List of regional characteristics of European cathedral architecture

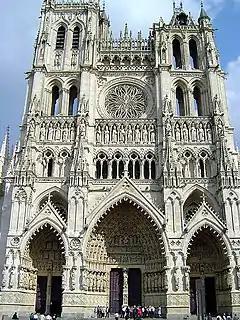
Amiens Cathedral showing the three portals and rose window

Lincoln Cathedral is typically English in both style and diversity having been commenced in 1074 and not reaching its final state until the 1540s. Alec Clifton-Taylor described it as: ""Probably, all things considered, the finest of English Cathedrals"."